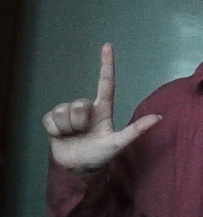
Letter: laam